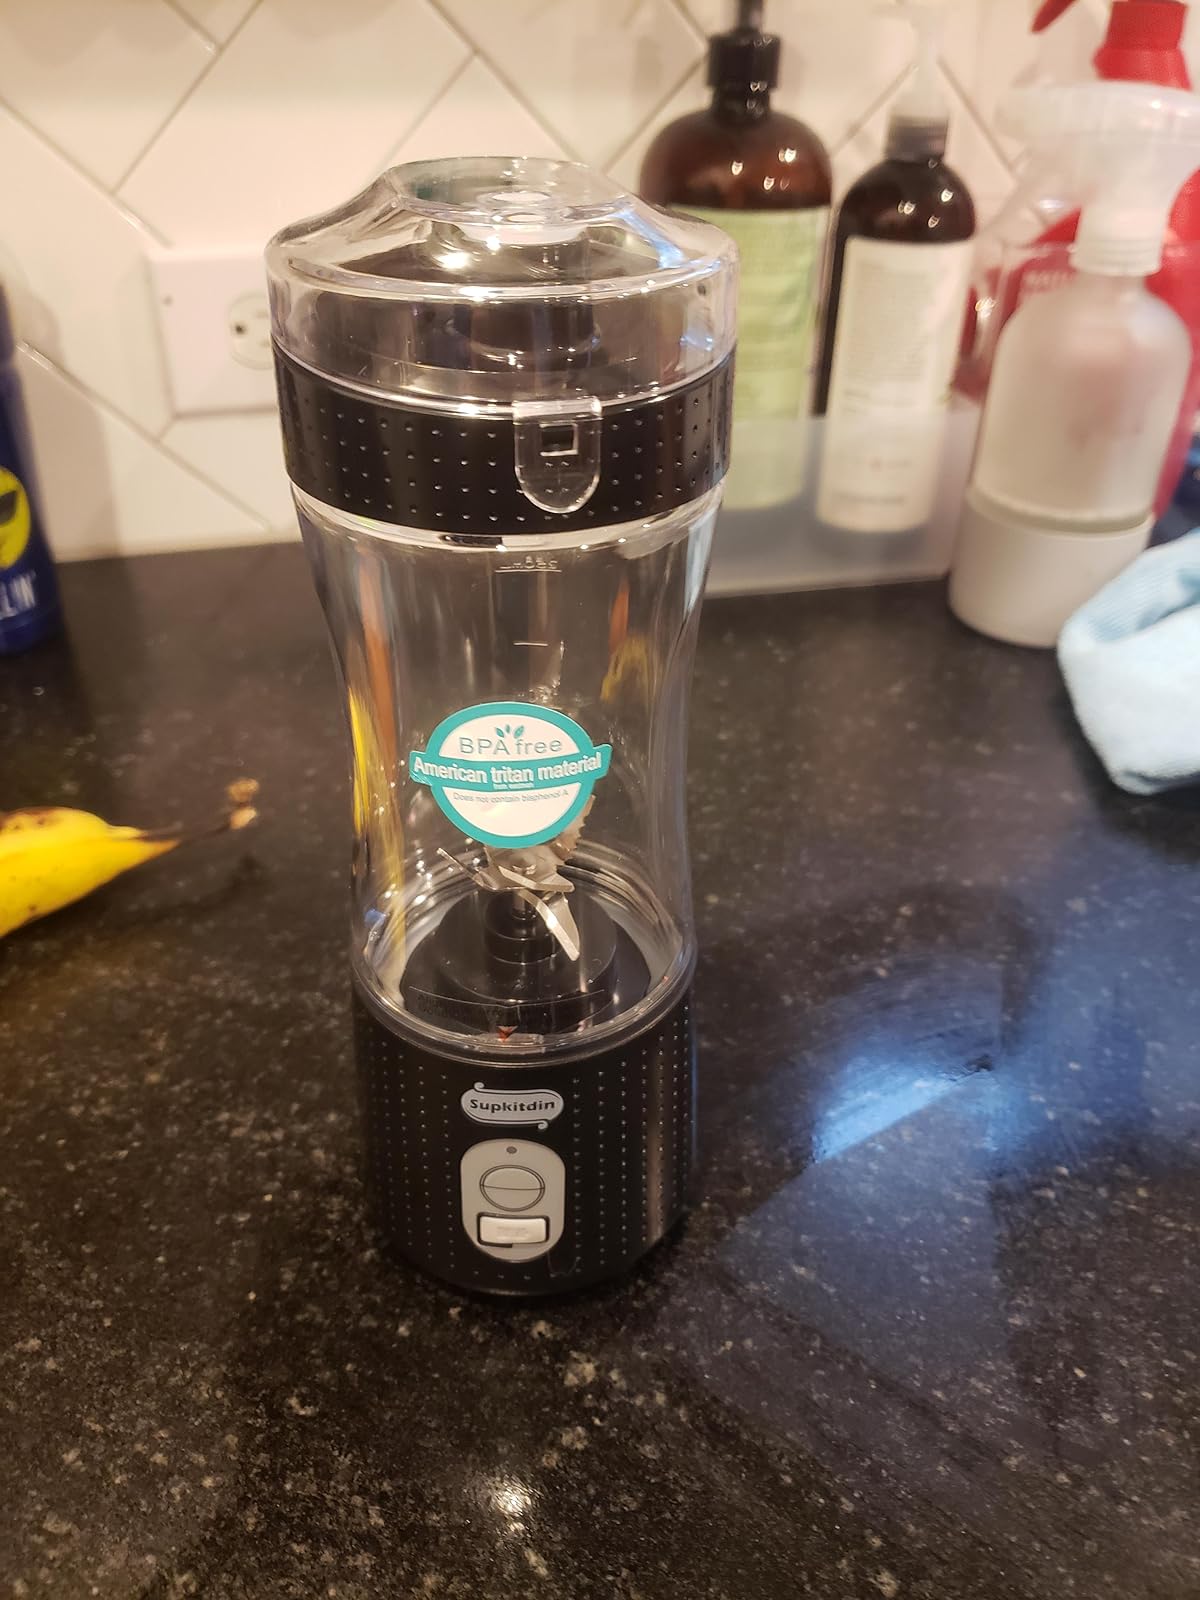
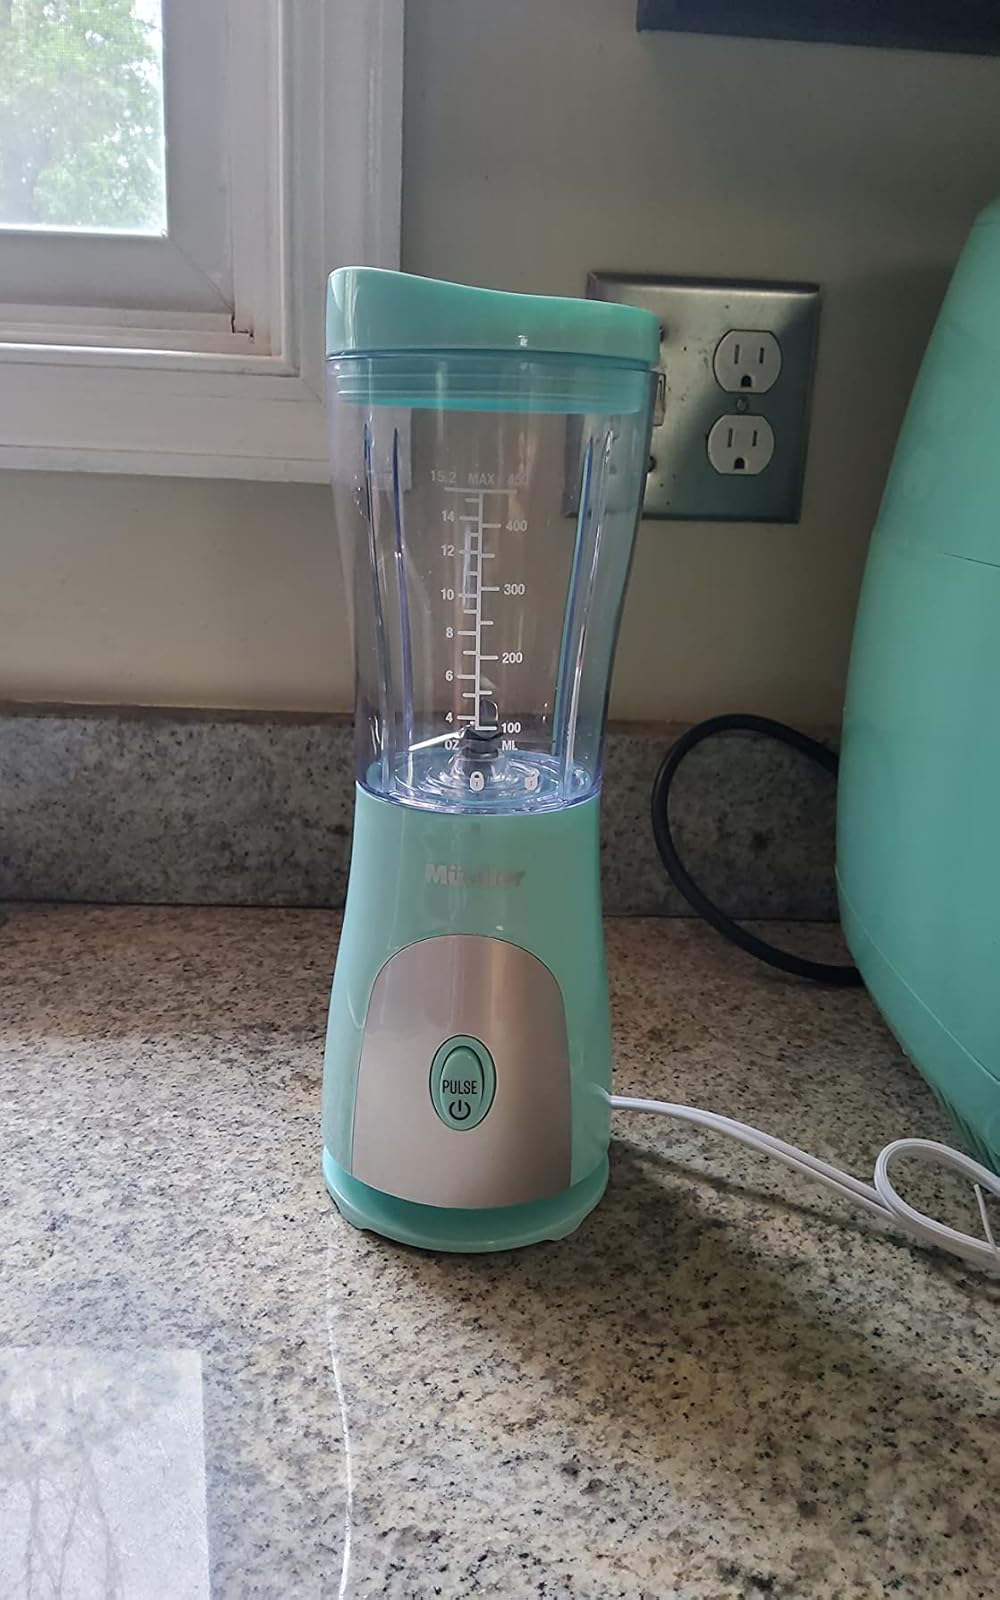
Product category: items_blender
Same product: no